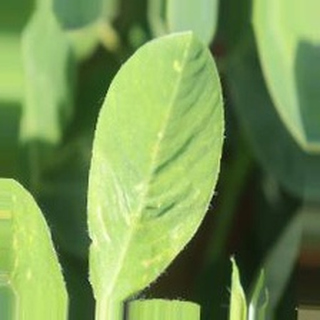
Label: healthy_groundnut